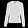
Label: Shirt